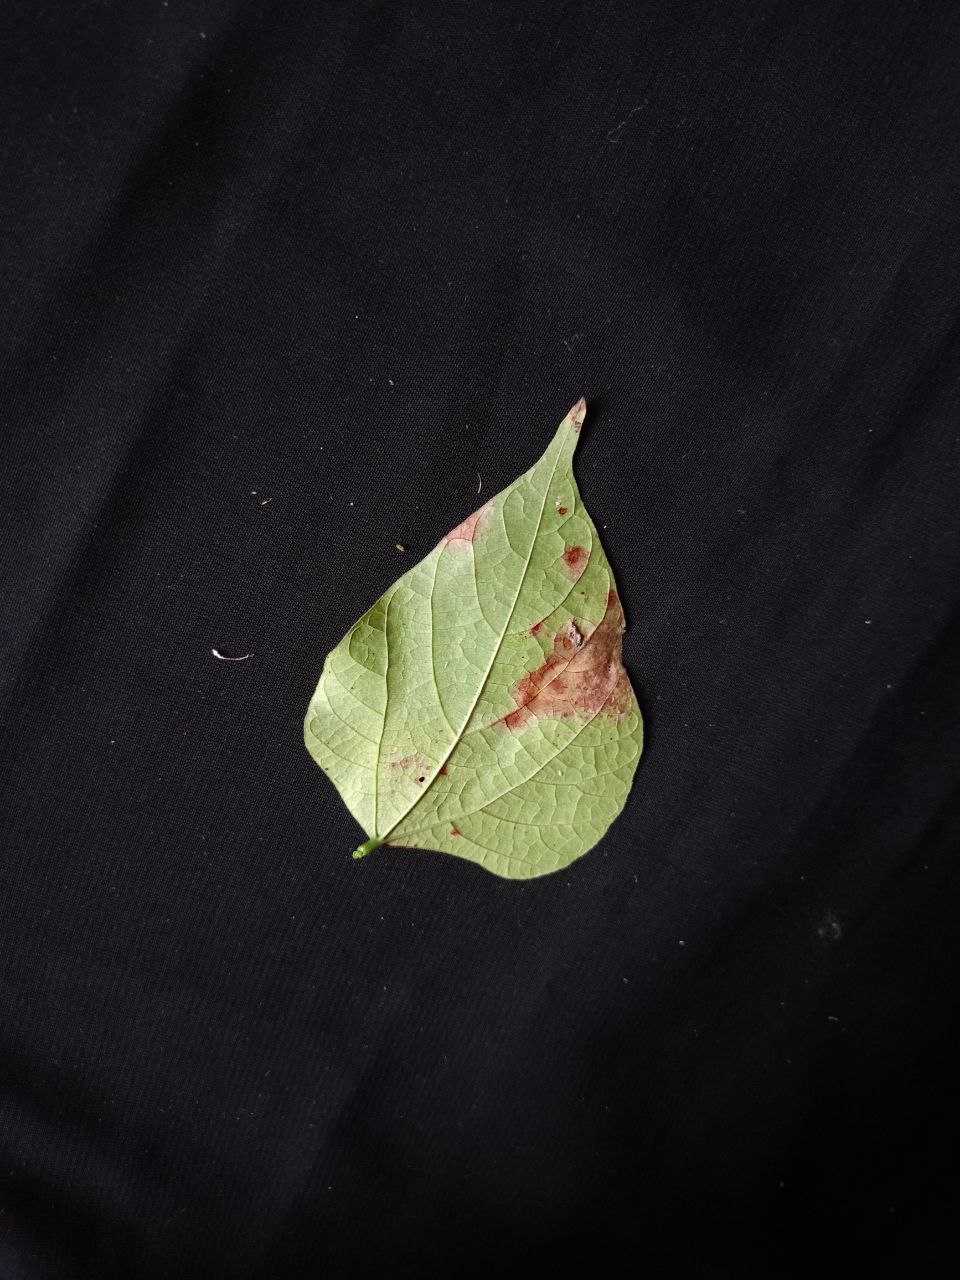
Crop: bean
Leaf condition: Blight